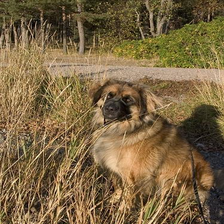
Species: dog
Breed: leonberger